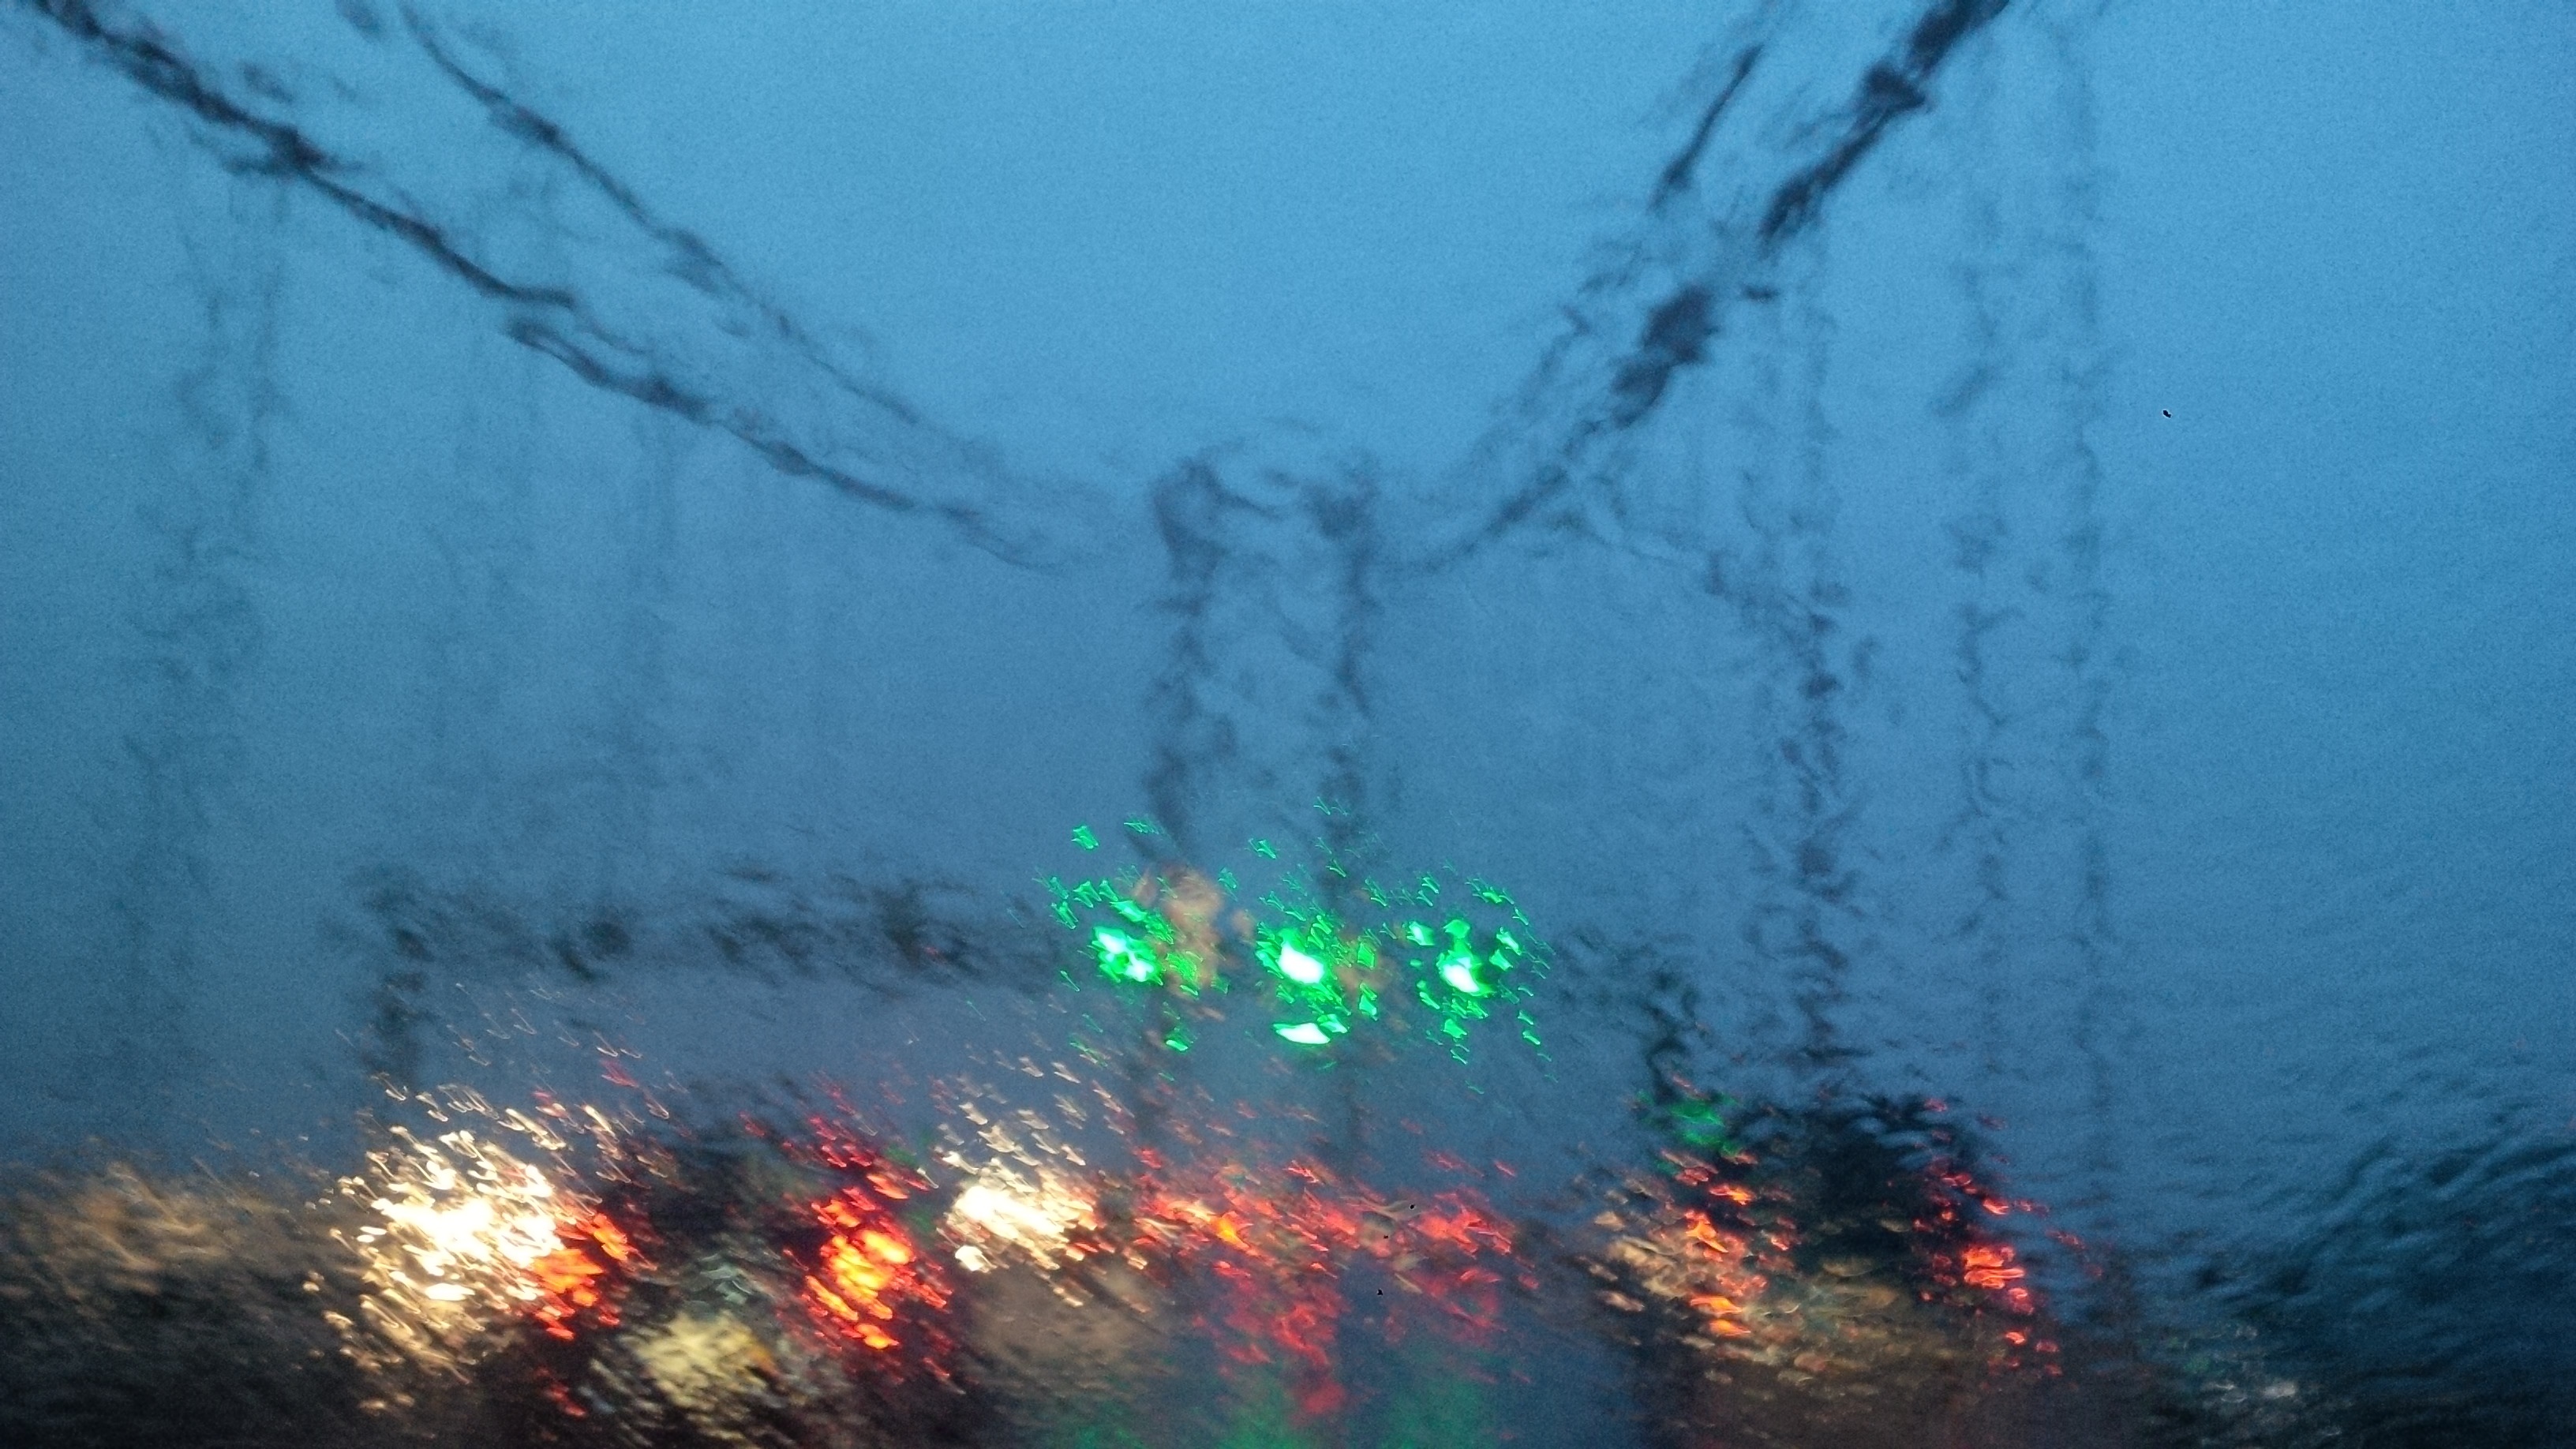
underwater, atmospheric phenomenon, geological phenomenon